Atlantic (horse)

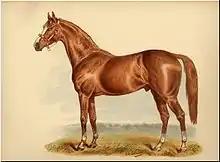
Atlantic, contemporary painting

Atlantic (1871–1891) was a British Thoroughbred racehorse and sire. In a career that lasted from July 1873 to September 1874 he ran twelve times and won six races. After a promising, but unremarkable two-year-old season in 1873 he improved to become one of the best British colts of his generation, winning the 2000 Guineas and finishing third in The Derby. His success was achieved despite his racing career being adversely affected by his tendency to break blood vessels in his races. Atlantic was the first Classic winner ridden by Fred Archer. After his retirement, Atlantic was exported to France, where he became a successful and influential sire of winners.